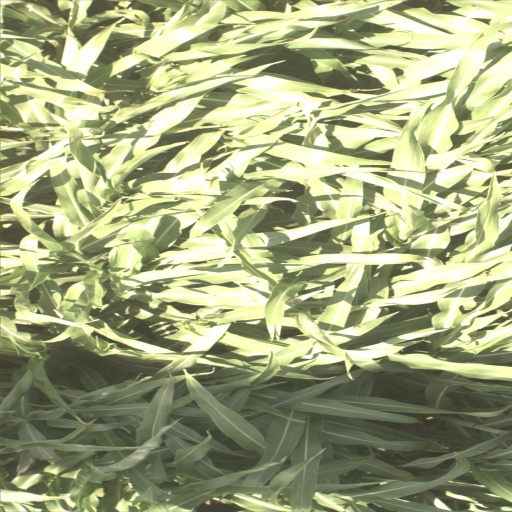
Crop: sorghum